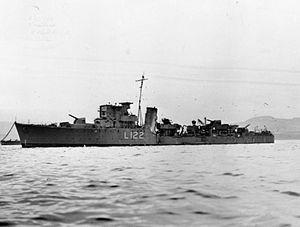
Le HMS Wheatland est un destroyer d'escorte de classe Hunt de type II construit pour la Royal Navy pendant la Seconde Guerre mondiale.
L’action du 1ᵉʳ novembre 1944, également connue sous le nom d’embuscade au large de l'île de Pag, était un engagement naval dans la baie de Kvarner en mer Adriatique, entre les îles de Pag et Lussino le 1ᵉʳ novembre 1944. Il a opposé une flottille de deux destroyers de la Royal Navy et une force de Kriegsmarine composée de deux corvettes et d'un destroyer. La flottille allemande avait été déployée pour escorter un convoi naviguant de Šibenik à Fiume.